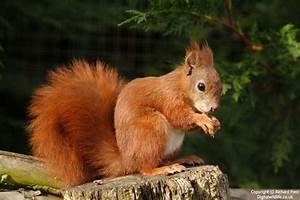
Label: scoiattolo